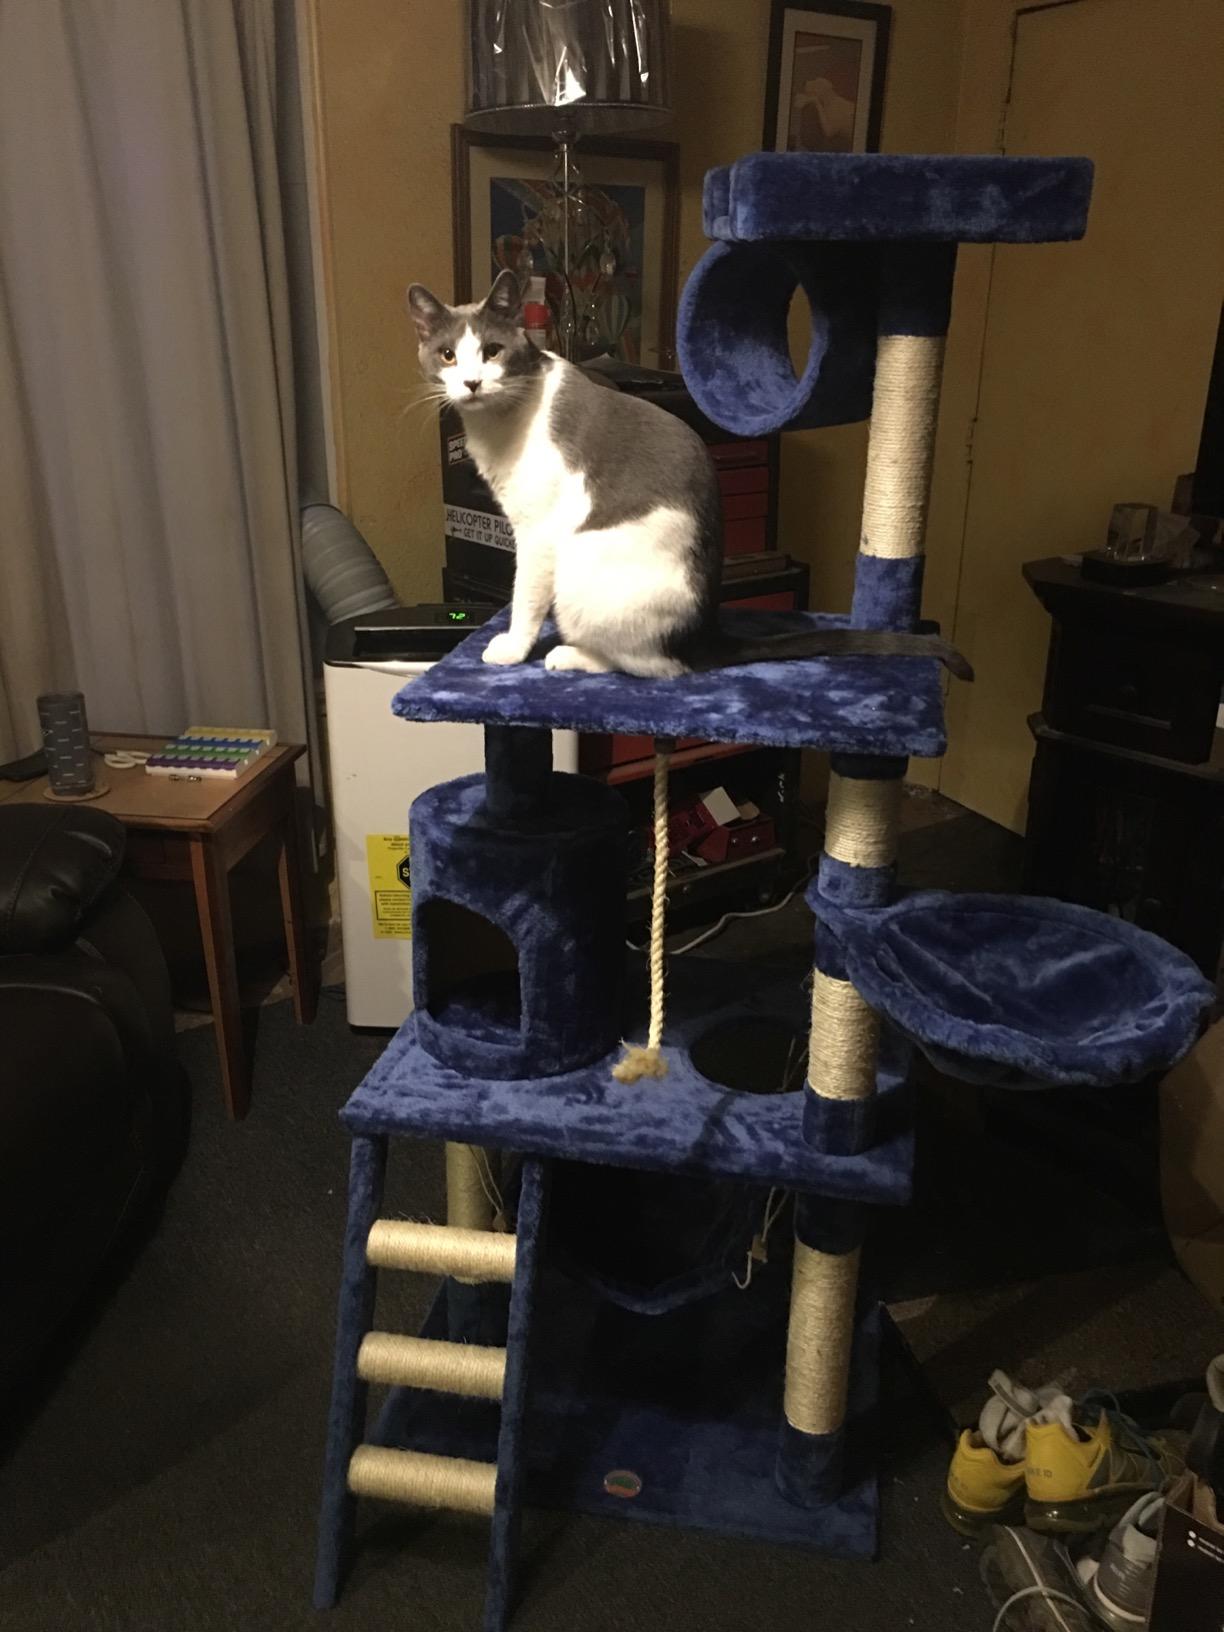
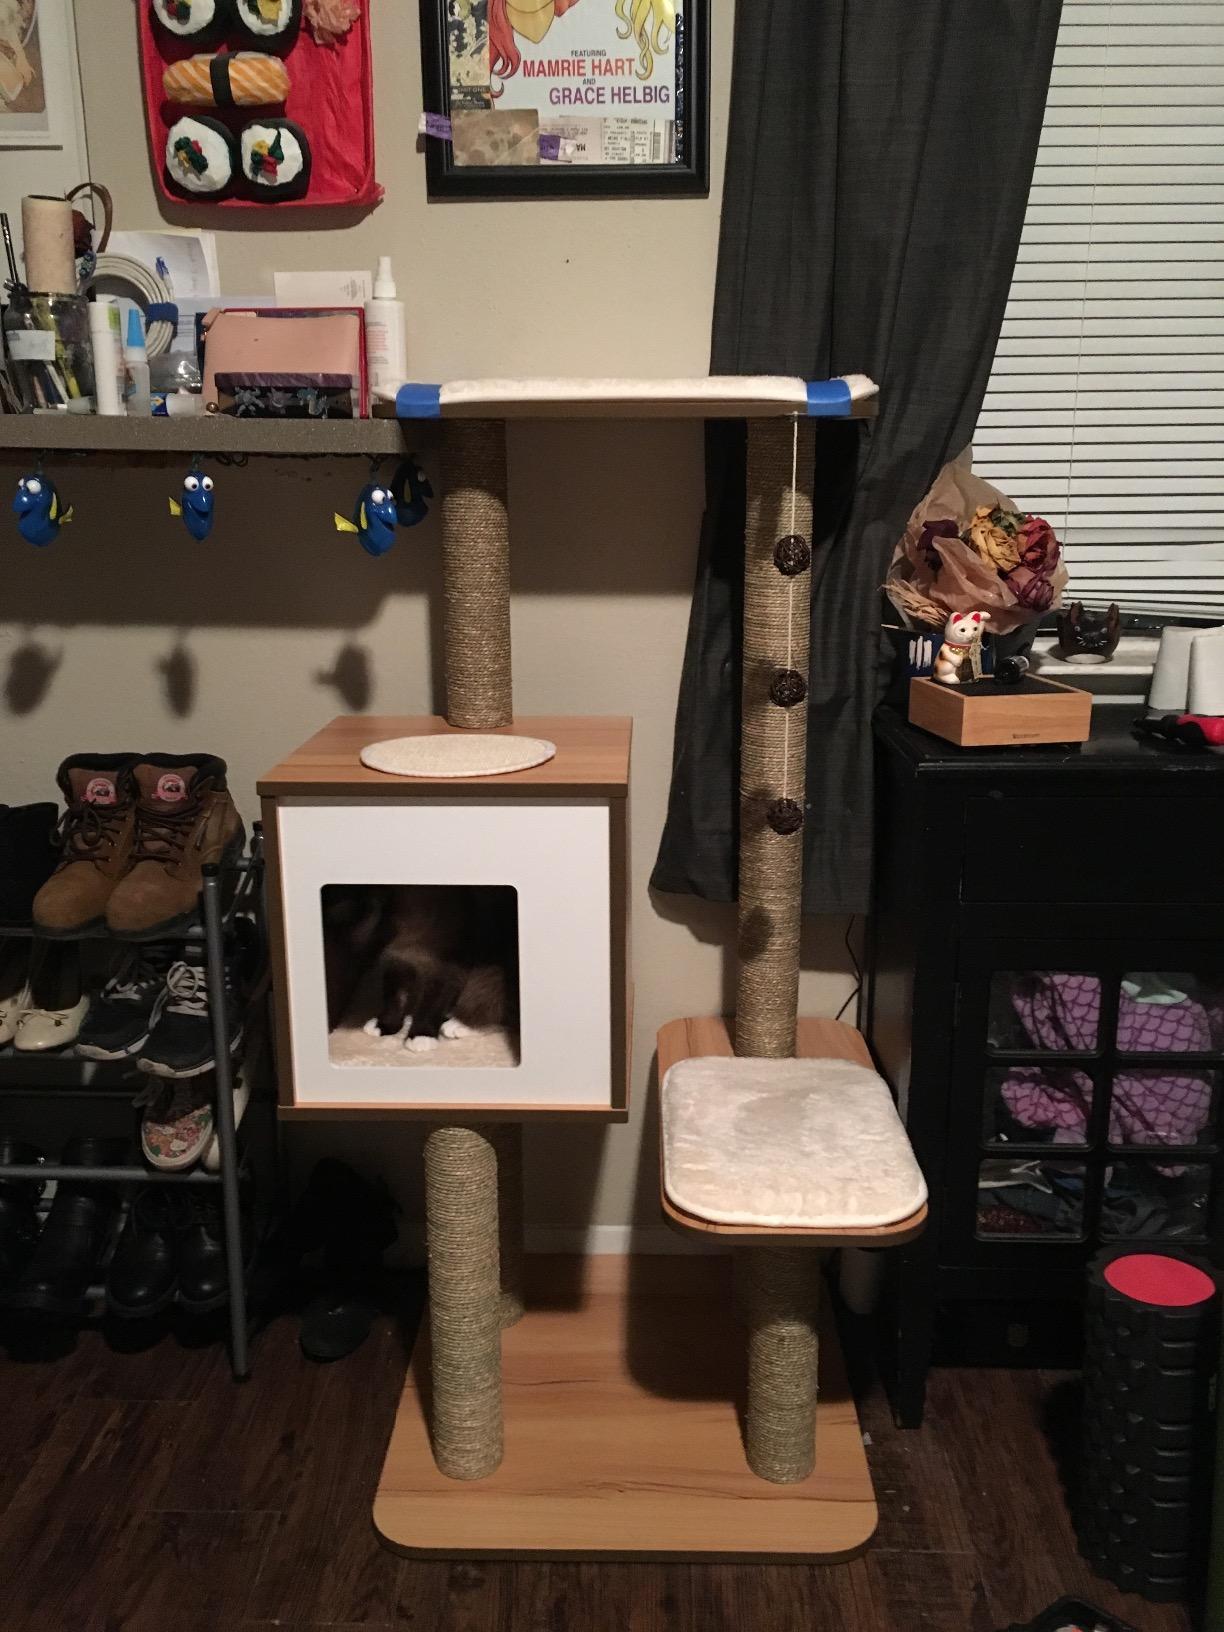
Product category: items_cat tree
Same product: no